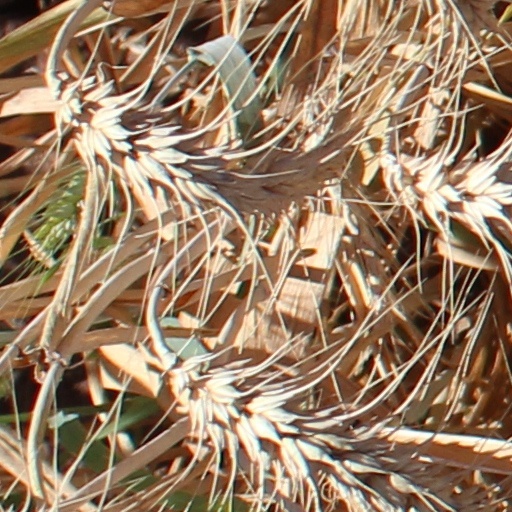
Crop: wheat